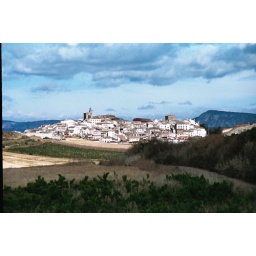
One of the medieval hilltop towns, Cirauqui, has steep winding cobblestone roads and flowers in every windowsill.